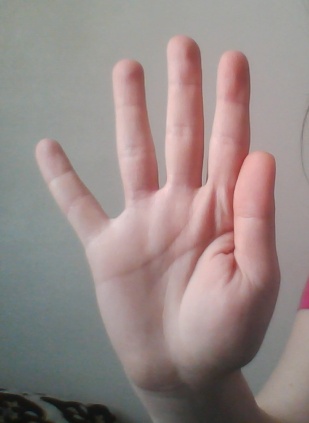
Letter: sheen